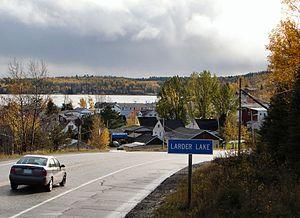
La route 66 est une route provinciale de l'Ontario, plus précisément située dans le nord-est de la province, dans le district de Timiskaming et dans la région de la ville de Kirkland Lake. Elle est longue de 104 kilomètres, entre Matachewan et la frontière Québec-Ontario. Elle fait aussi partie de la Route Transcanadienne sur une partie de son tracé.